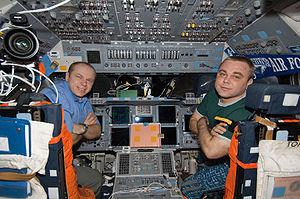
L'Expédition 22 est le 22ᵉ roulement de l'équipage permanent de la Station spatiale internationale (ISS). Cette expédition commence officiellement le 24 novembre 2009 peu avant le départ le 1ᵉʳ décembre, de 3 des membres de l'équipage de l'Expédition 21. Durant 3 semaines, l'équipage est réduit à 2 personnes pour la première fois depuis la mission de la navette spatiale STS-114 en 2006. Le commandant Jeff Williams et l'ingénieur de vol Maxime Souraiev sont rejoints par le reste de l'équipage le 22 décembre 2009.